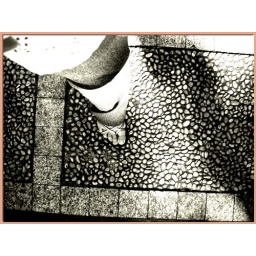
walking down the street by myself, as always, as always ....